William Brabazon (Lord Justice of Ireland)

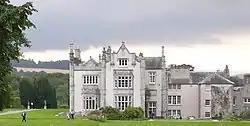
Kilruddery House, home of Brabazon's descendants, the Earls of Meath, present day

For his good services to the Crown he was, on 1 October 1543, constituted Lord Justice of Ireland, and he was again appointed to the same office on 1 April 1546.